VA-111 Shkval

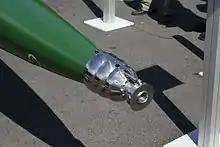
Shkval nose cone

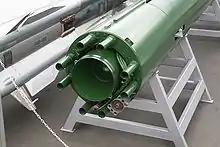
Shkval rear, showing the guidance fins and the electronics connector

The VA-111 is launched from torpedo tubes at . A solid-fuel rocket accelerates it to cavitation speed, with a combined-cycle gas turbine in the nose creating the required gas bubble. Once accelerated, speed is maintained by an underwater ramjet fueled by hydroreactive metals using seawater as both reactant and the source of oxidizer; the torpedo travels at around .